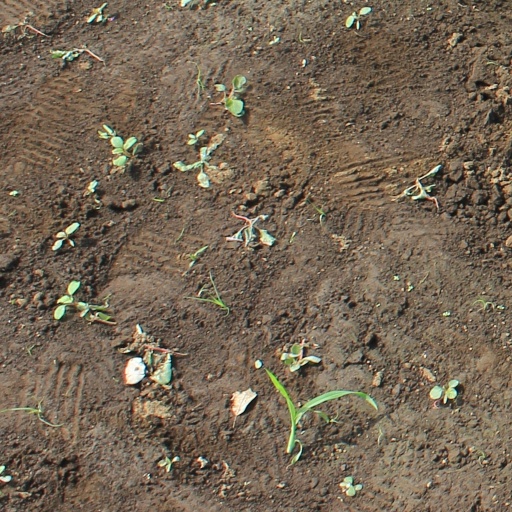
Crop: soybean